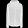
Label: Coat